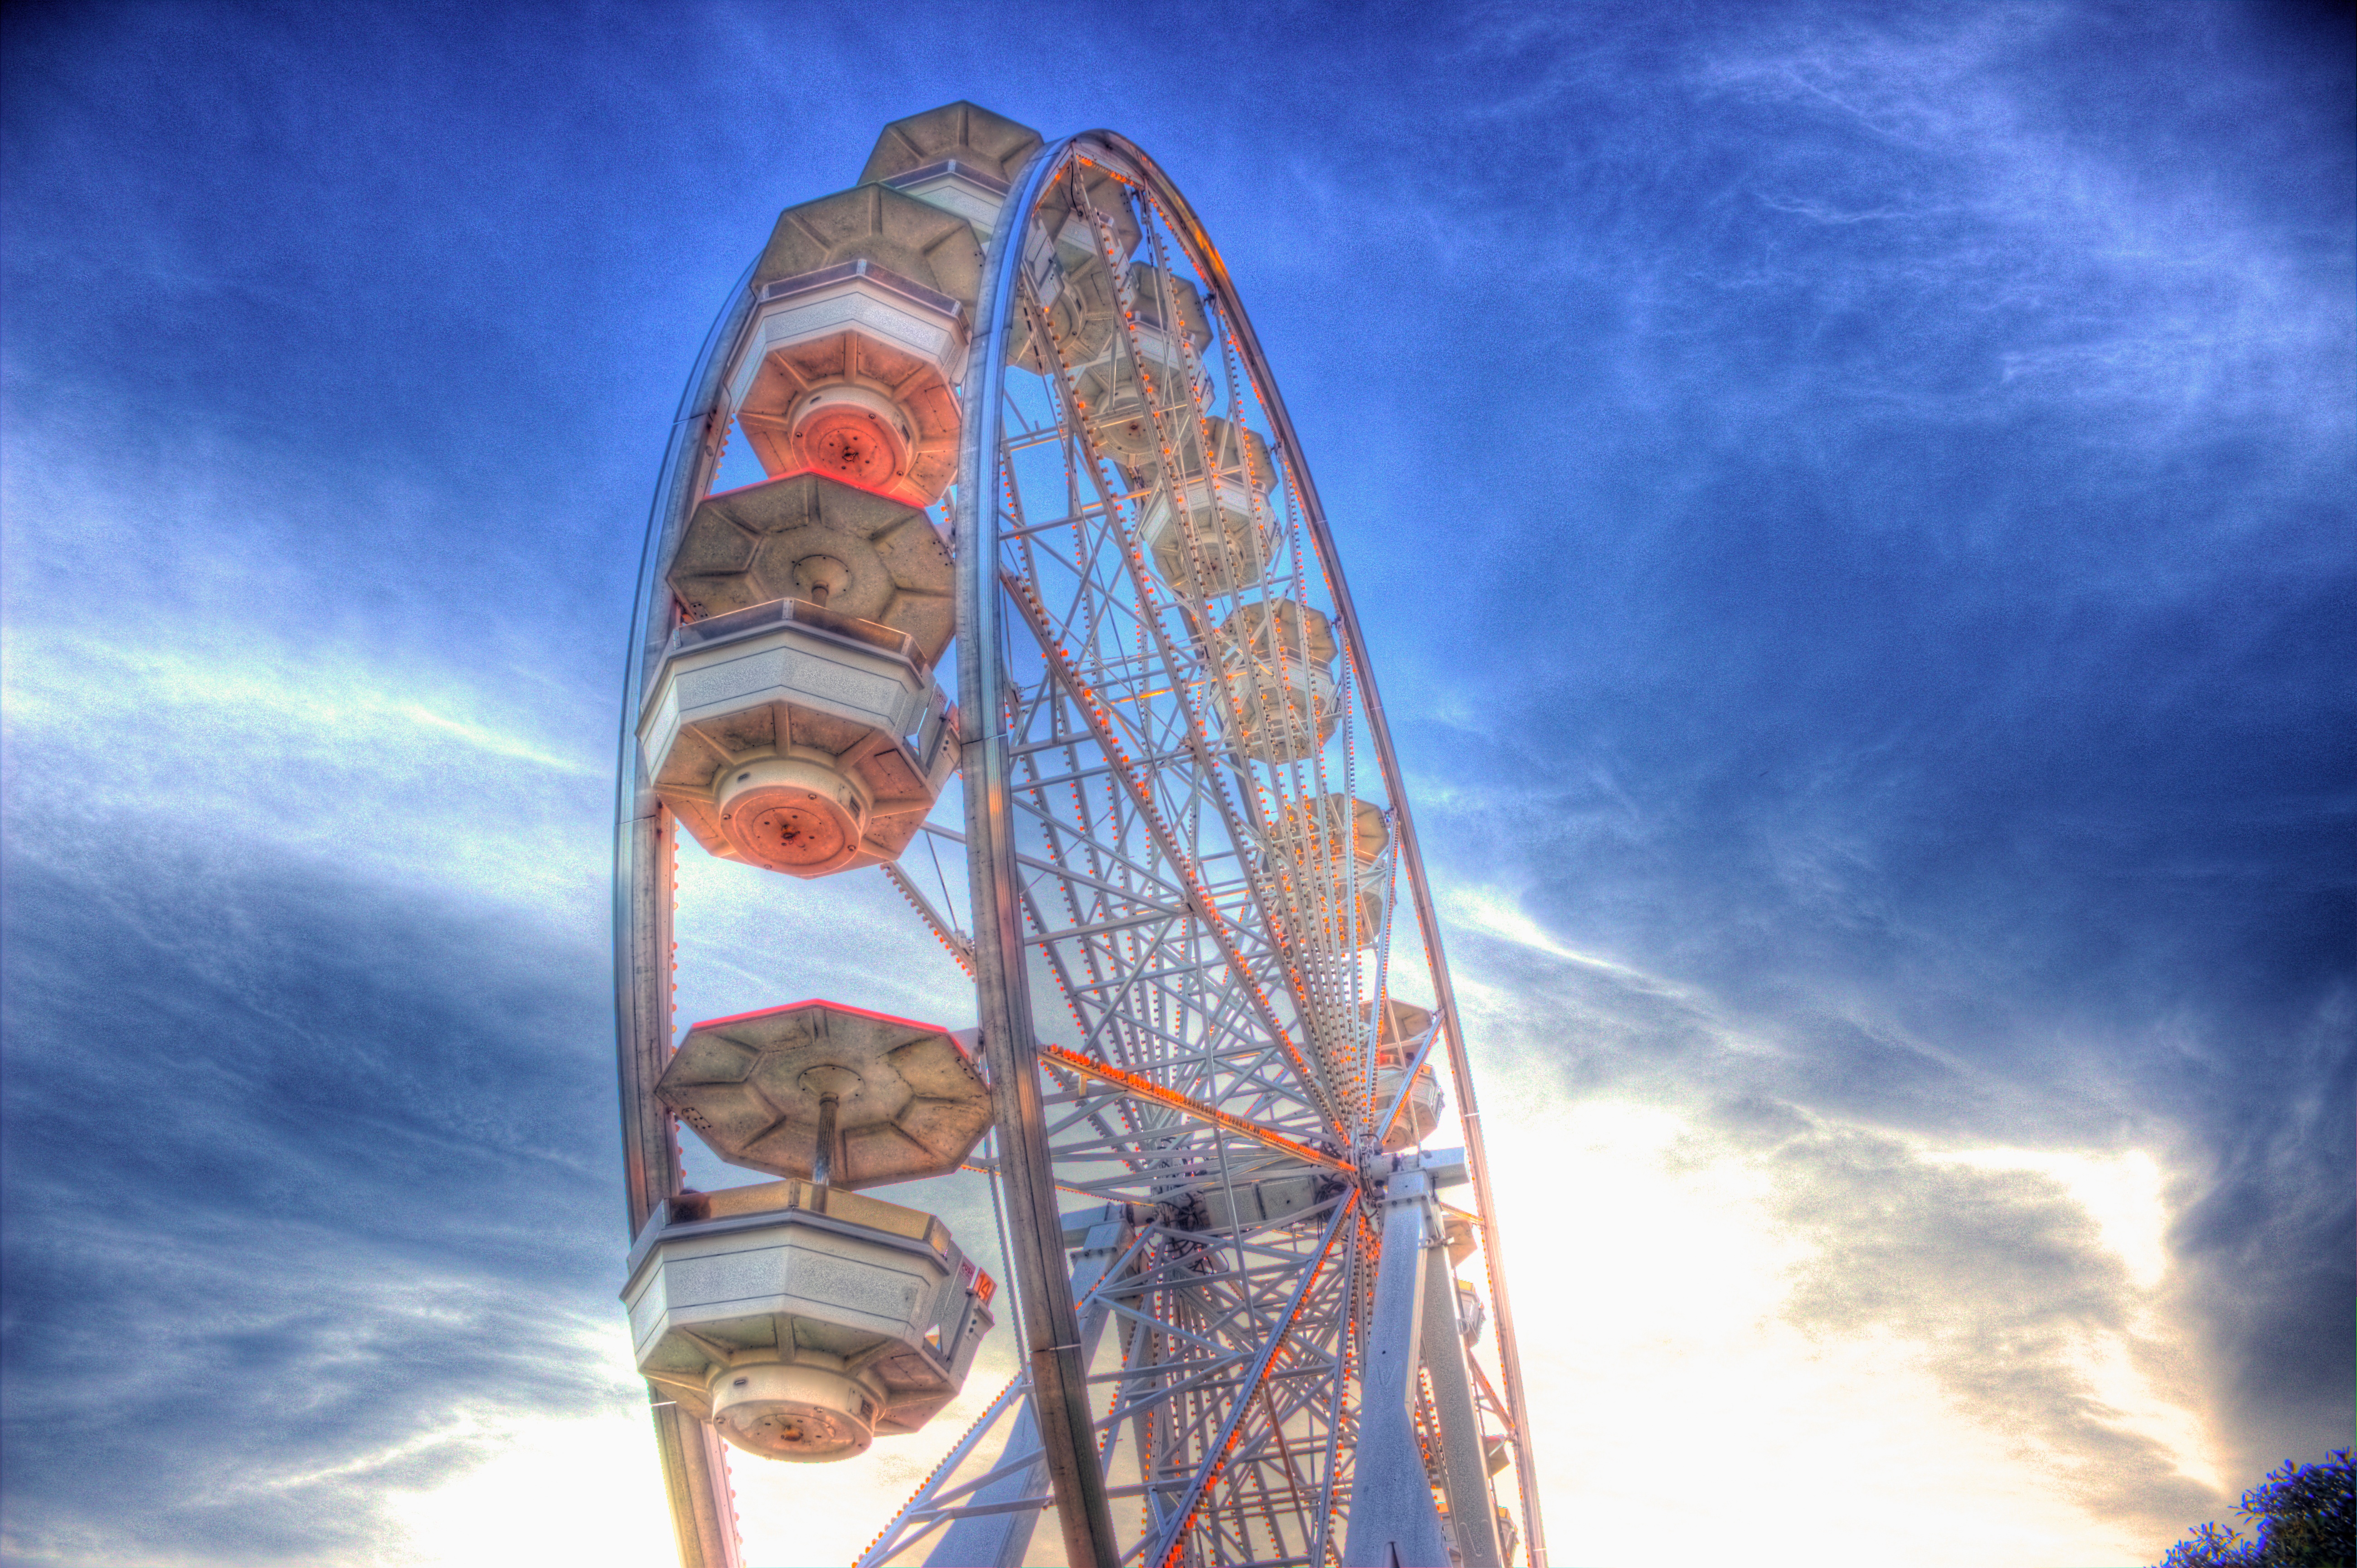
cloud, sky, skyscraper, reflection, ferris wheel, amusement park, tower, landmark, blue, amusement ride, atmosphere of earth